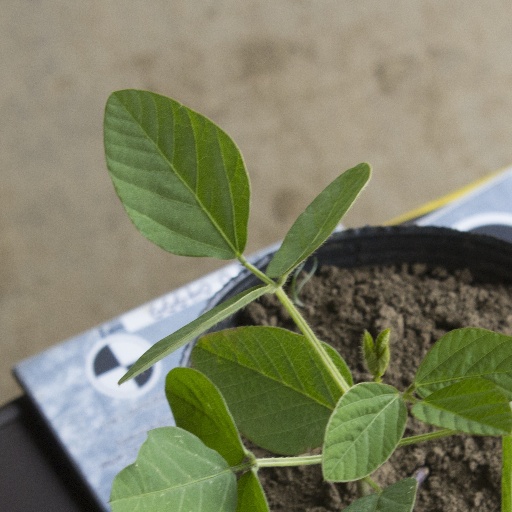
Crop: soybean